Romance (novel)

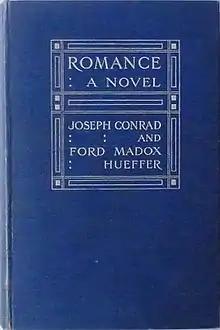
First edition (UK)

Romance is a novel written by Joseph Conrad and Ford Madox Ford. It was the second of their three collaborations. "Romance" was eventually published by Smith, Elder & Co. in London in 1903 and by McClure, Phillips and Company in New York in March 1904.